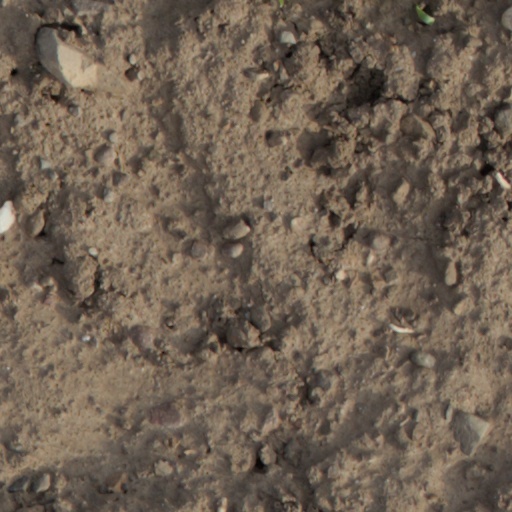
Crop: wheat